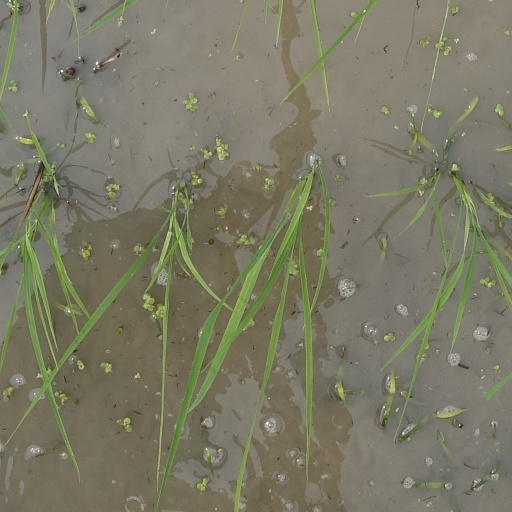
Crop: rice